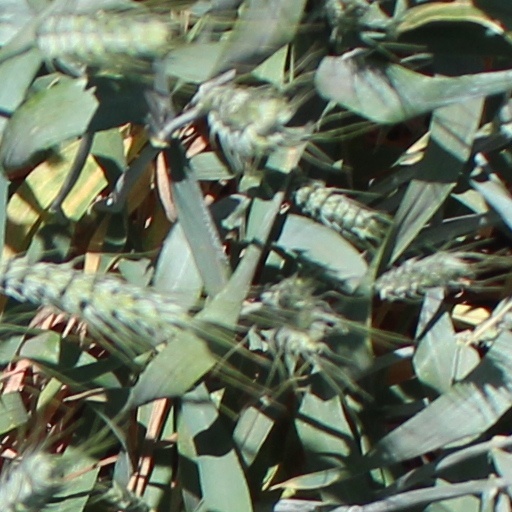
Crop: wheat